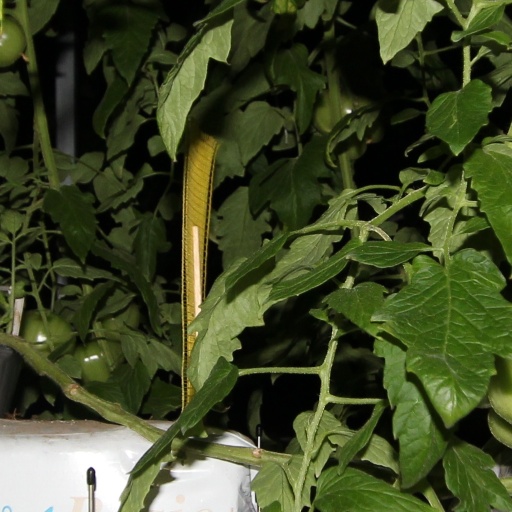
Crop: tomato